NER Class H

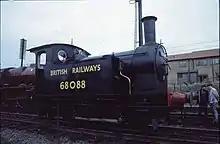
68088 at Loughborough

Introduced in 1888 by Thomas W. Worsdell, six were built in 1888. Their simple, bare design easily navigated the tight curves and poor quality track which they ran on. The H proved so successful, that the NER ordered a further ten in 1891, three in 1897 and five more were ordered by the LNER in 1923.